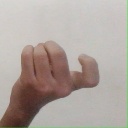
अक्षर: ज